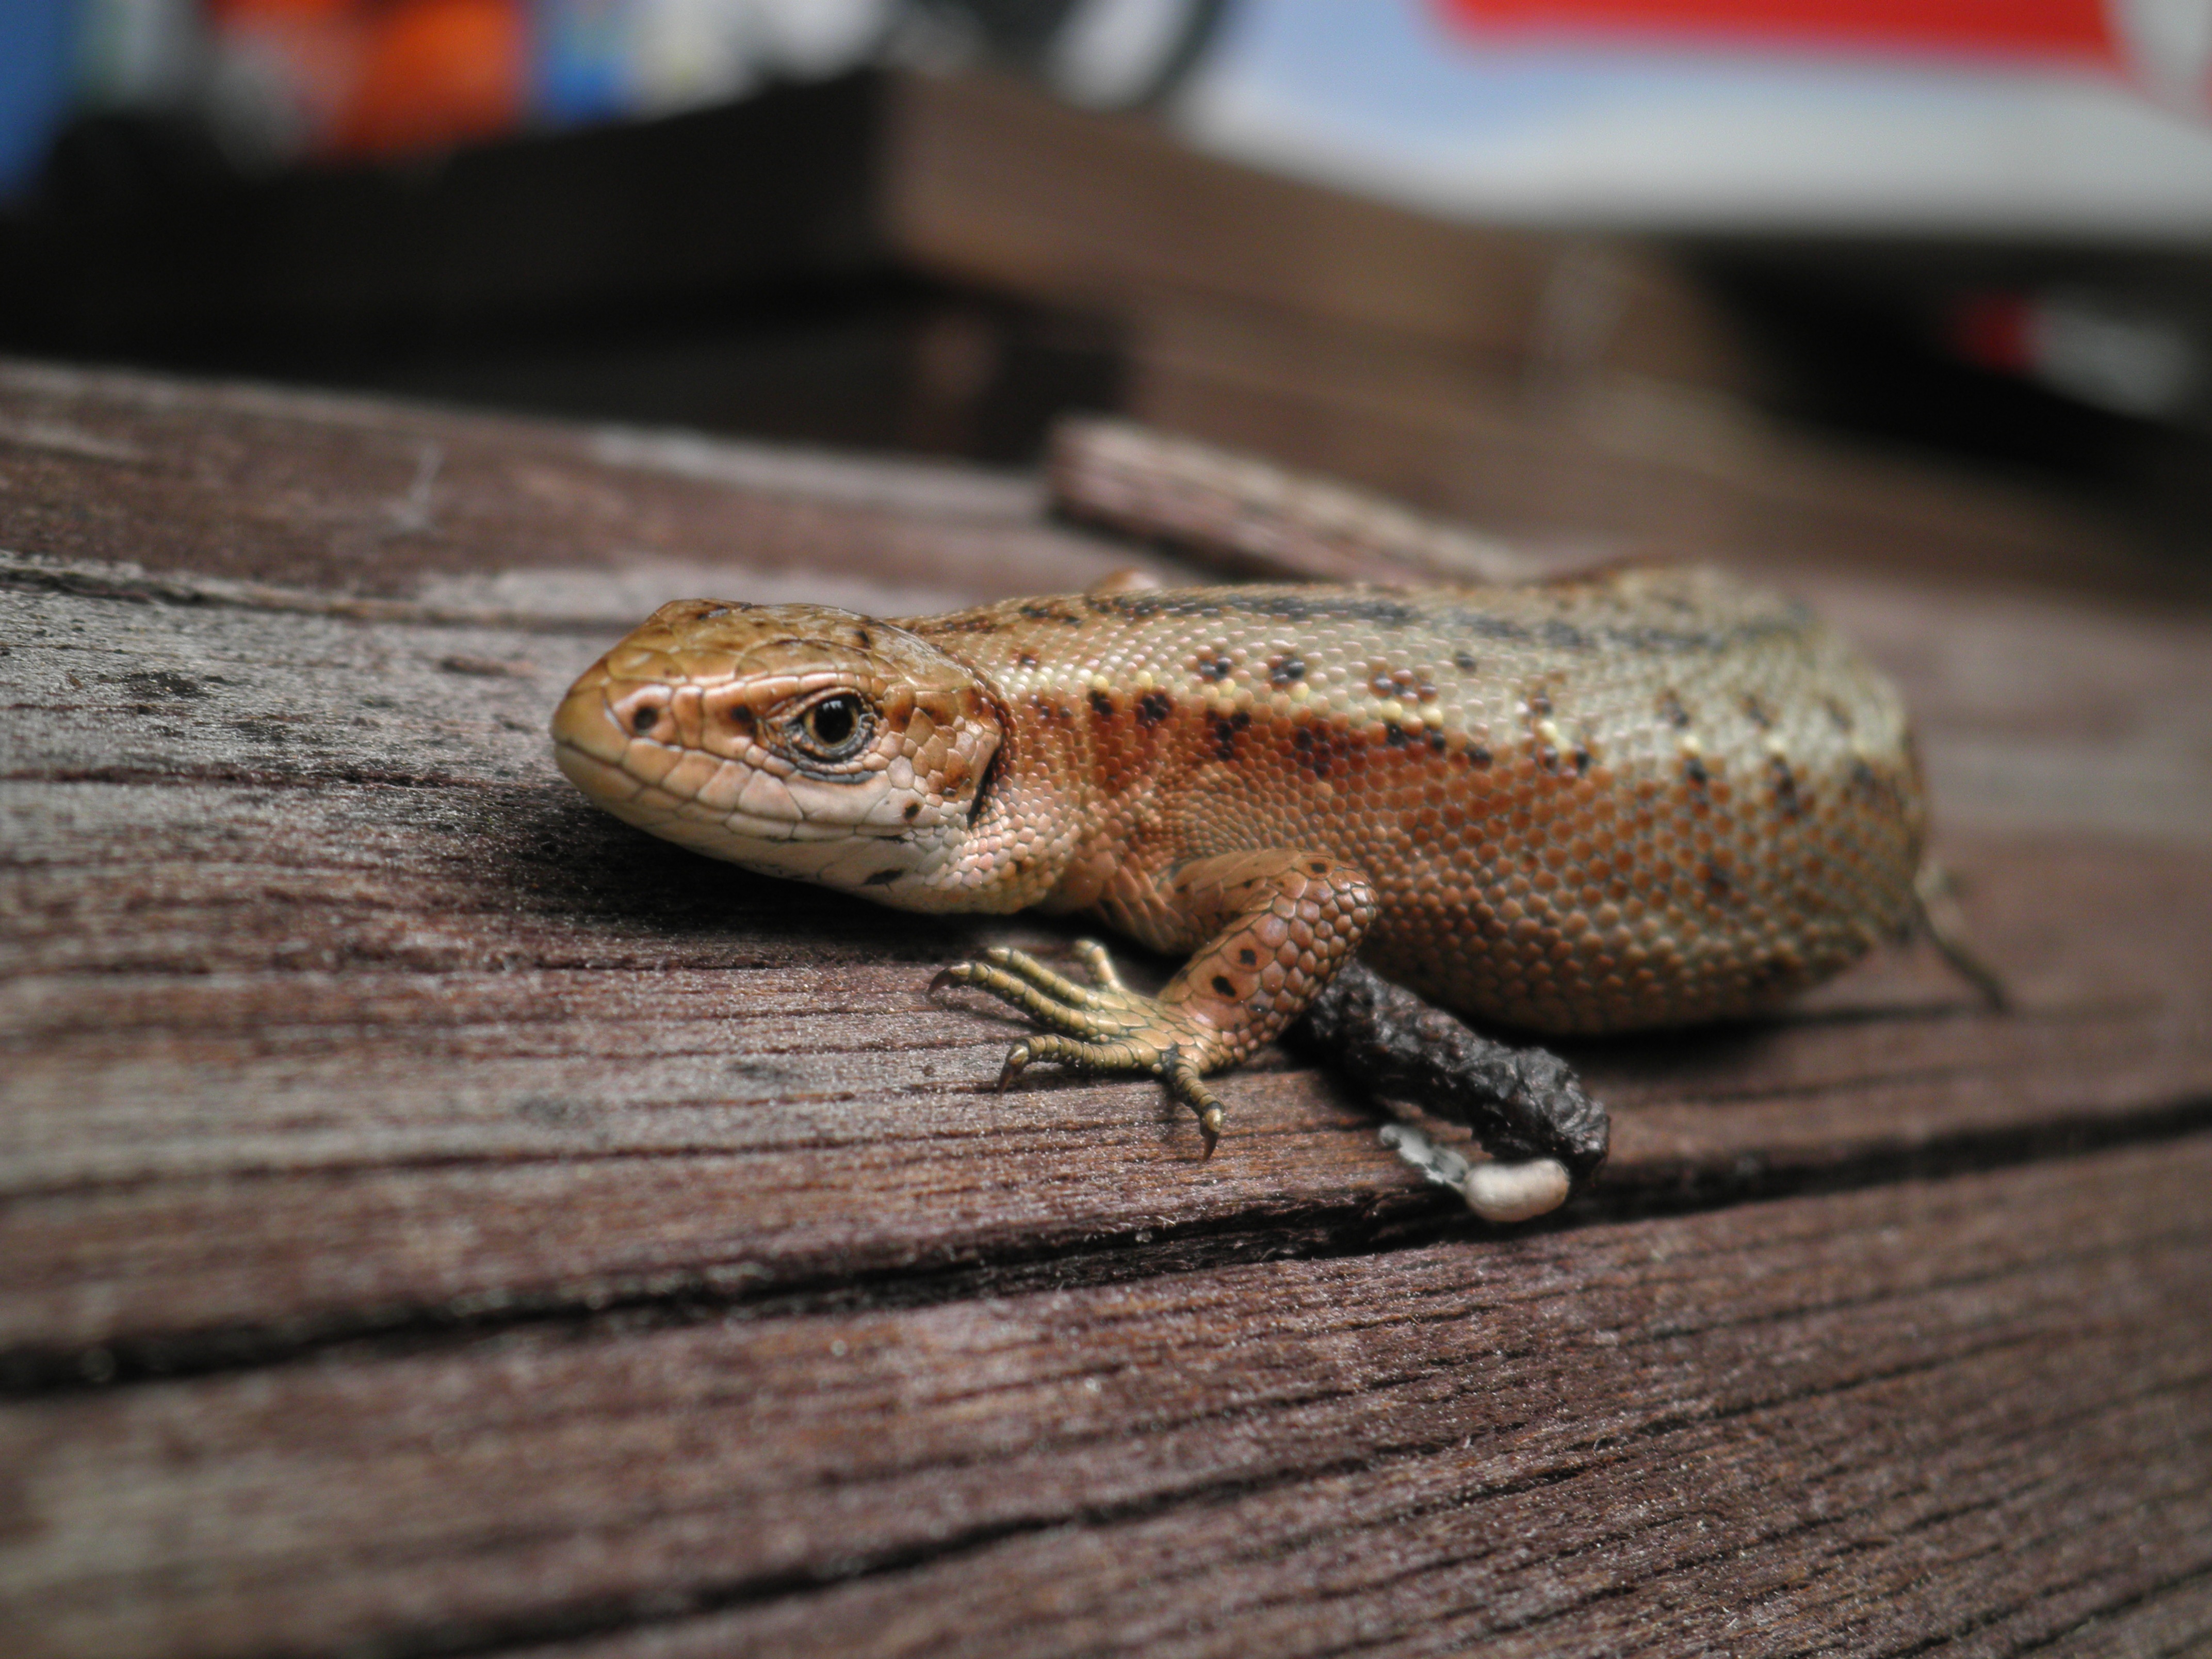
animal, summer, wildlife, cottage, reptile, amphibian, fauna, lizard, vertebrate, macro photography